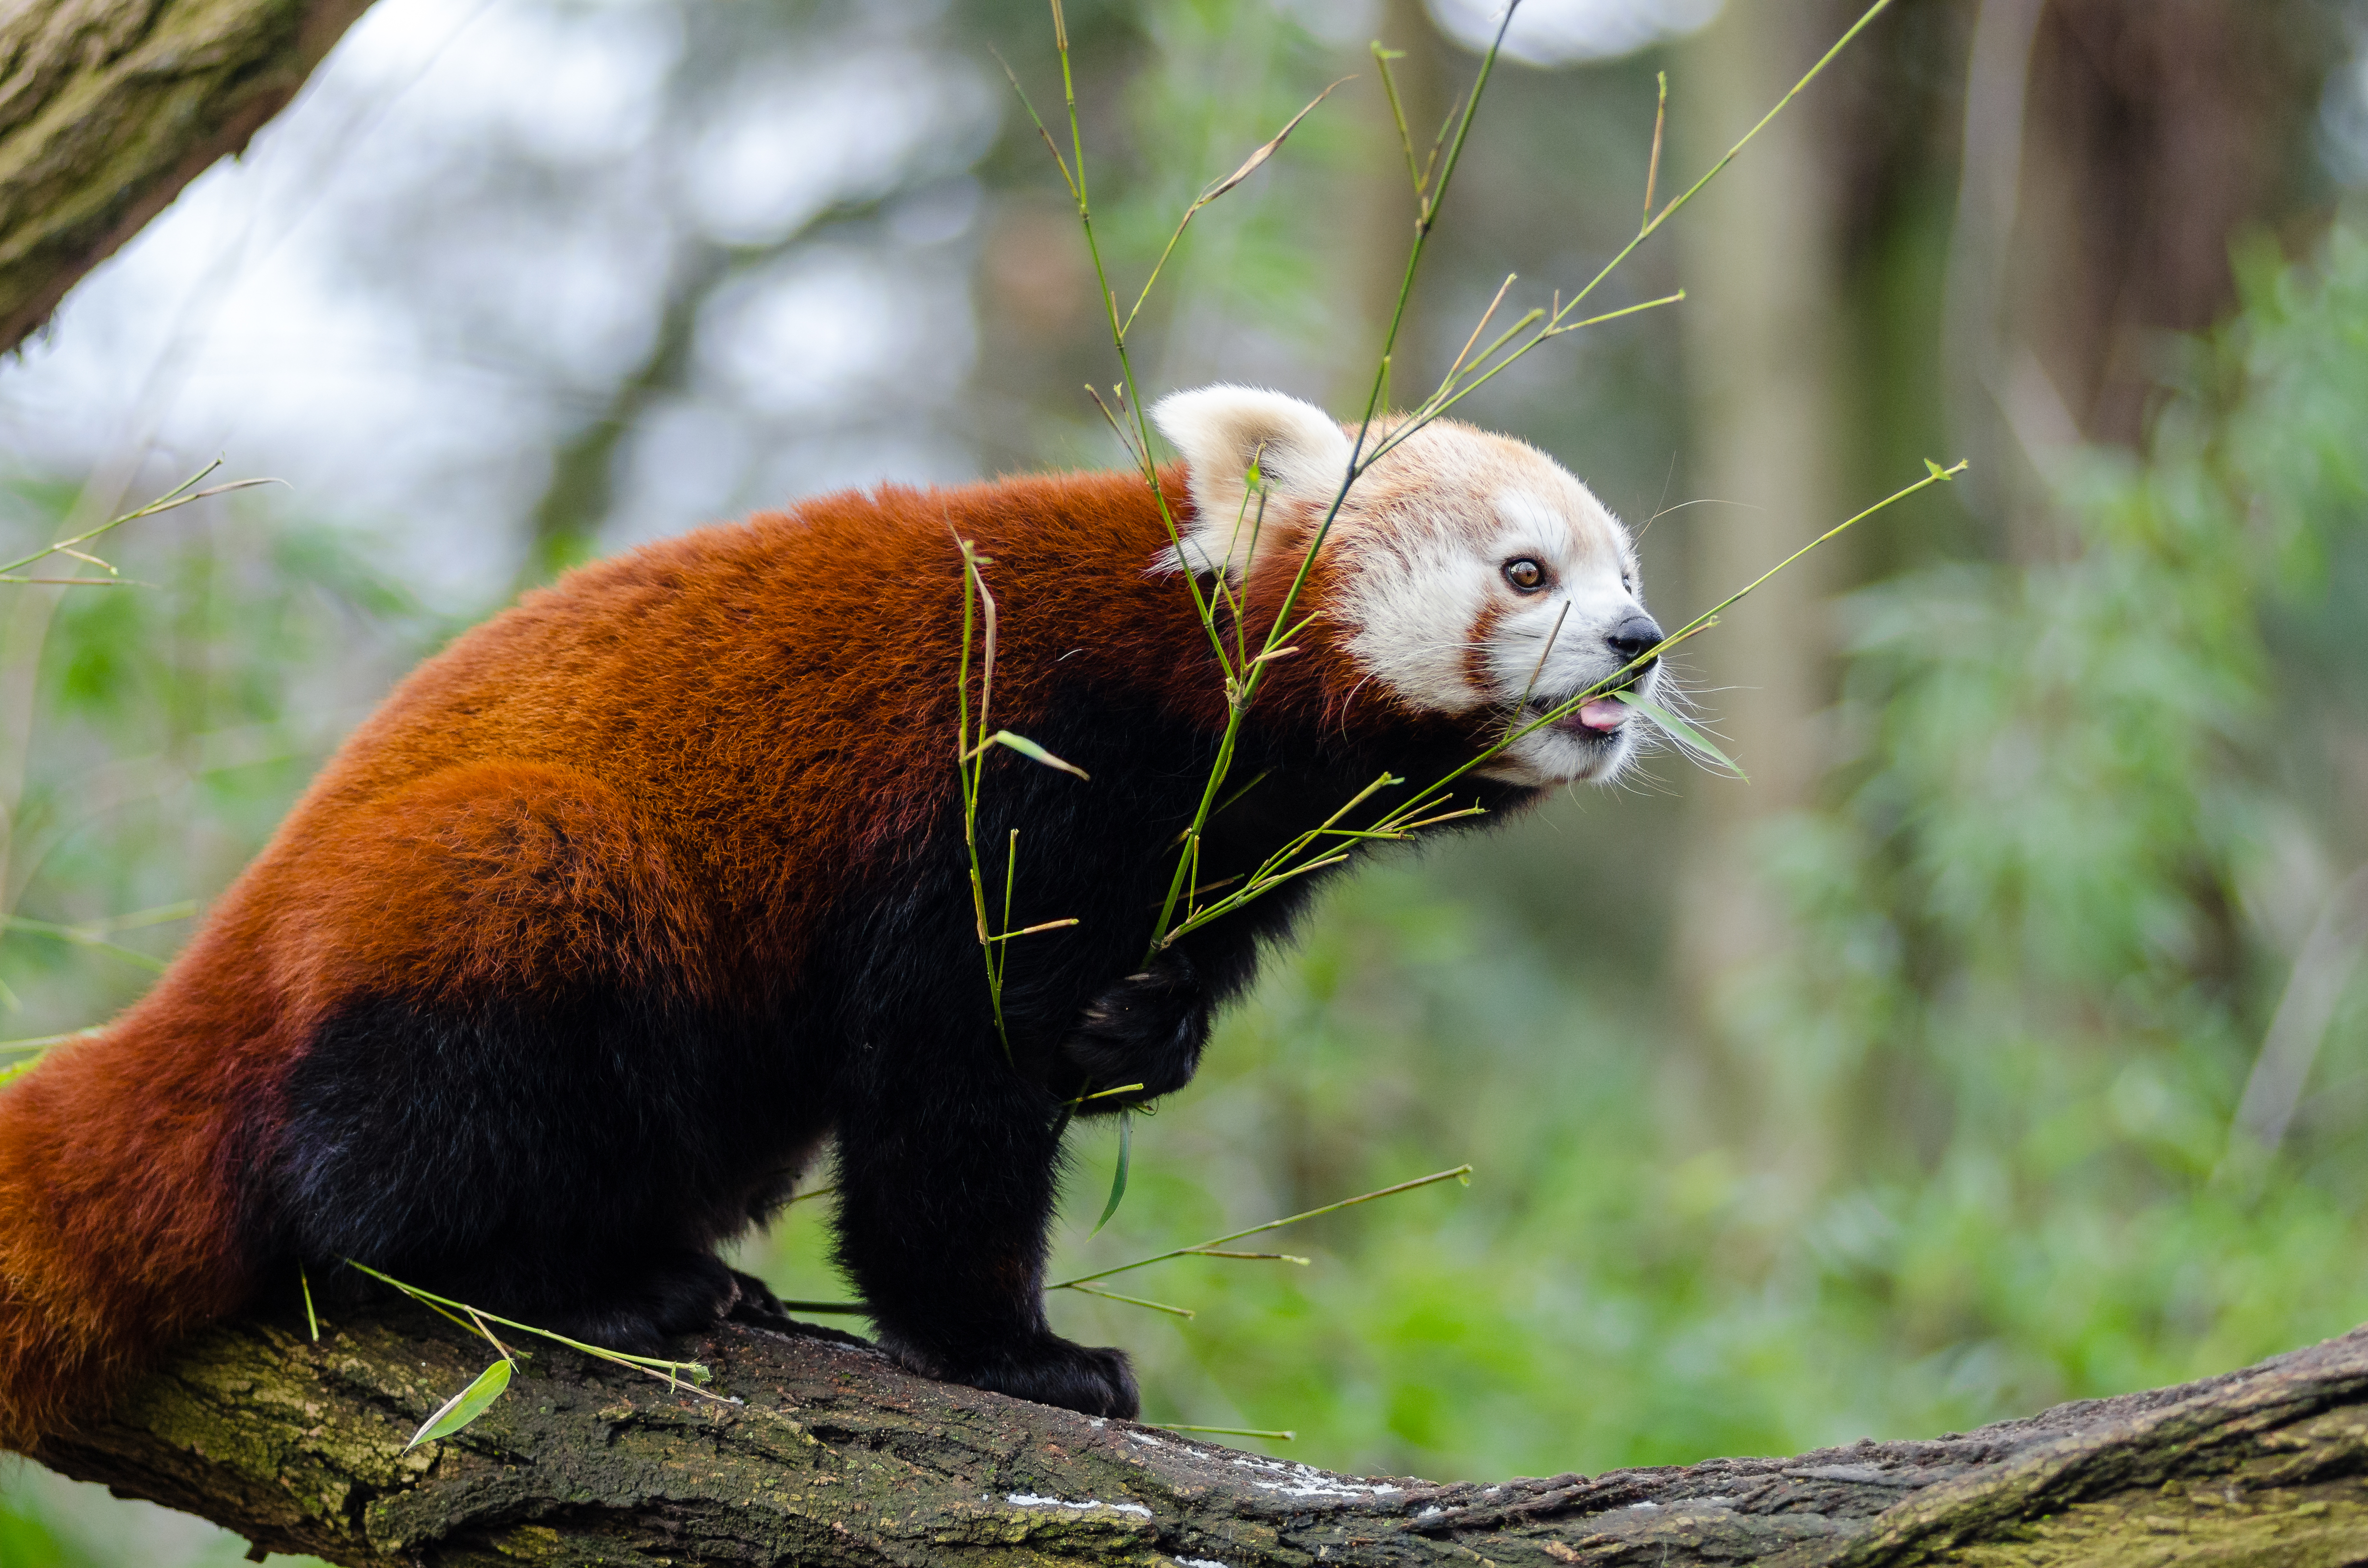
tree, nature, cold, winter, bokeh, vintage, sweet, feet, animal, cute, female, wildlife, zoo, fur, orange, young, green, high, red, foot, mammal, nikon, fauna, red panda, panda, 2015, face, nose, whiskers, paw, tail, animals, ears, endangered, vertebrate, germany, deutschland, natur, paws, tier, iso, fell, gesicht, baum, adorable, bamboo, d7000, roter, kleiner, niedlich, sues, suess, species, bedrohte, tierart, tierpark, weiblich, jungtier, jung, ohren, schwanz, nase, bedroht, ailurus, fulgens, mozilla, firefox, wochenende, weekend, kalt, mink, gr n, s s, marten, weasel, mustelidae, polecat, mustelinae